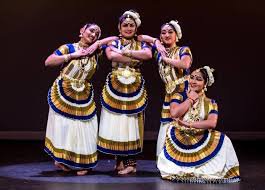
Dance form: mohiniyattam